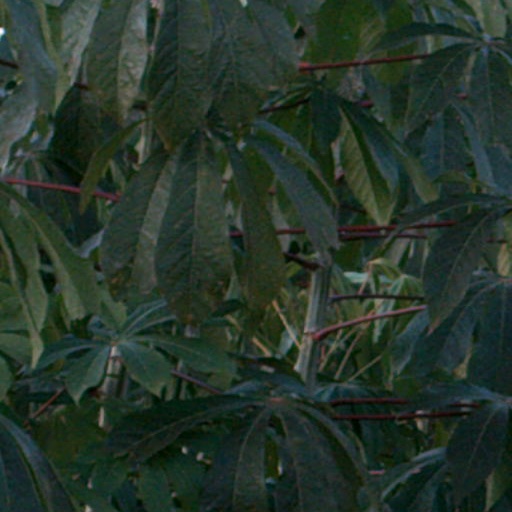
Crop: cassava